Catholic Church in Scotland

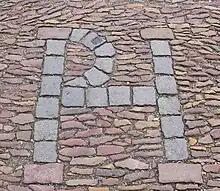
Lutheran pastor Patrick Hamilton's initials, set into the paving stones at the site where he was burned at the stake.

During the reign of King Malcolm III, the Scottish church underwent a series of reforms and transformations. Through the influence of his Hungarian-born wife, St Margaret of Scotland, a clearly defined hierarchy of diocesan bishops and parochial structure for local churches, in line with the queen's experiences in Continental Europe, was developed. Following the 1286 extinction of the Royal House of Dunkeld and the subsequent invasion of Scotland by Edward Longshanks, the political purge of Scottish clergy from the hierarchy, religious orders, and parishes, and their replacement by English clergy was one of the root causes of the Scottish Wars of Independence and is part of why so many of the Scottish clergy defied the pro-English policy of Pope John XXII and signed the Declaration of Arbroath. Following the Battle of Bannockburn, large numbers of new foundations, which introduced Continental European forms of reformed monasticism, began to predominate as the Scottish church re-established its independence from England and developed a clearer diocesan structure, becoming a "special daughter of the see of Rome" but lacking leadership in the form of archbishops. During the Late Middle Ages, similar to in other European countries, the Investiture Controversy and the Great Schism of the West allowed the Scottish Crown, like Scottish clan chiefs using the erenagh system during the time of the Celtic Church, to gain greater influence over senior appointments to the hierarchy and two archbishoprics had accordingly been established by the end of the fifteenth century. While some historians have discerned a decline of monasticism in the Late Middle Ages, the mendicant orders of friars grew, particularly in the expanding burghs, to meet the spiritual needs of the population. New saints and cults of religious devotion also proliferated. Despite problems over the number and quality of clergy after the Black Death in the fourteenth century, and the efforts of Hussite emissary Pavel Kravař to spread doctrines considered heresy; the Renaissance in Scotland also saw wider availability of books, including the Classics and newer works of early modern Scottish literature, due to Androw Myllar and Walter Chepman's introduction of the Gutenberg Revolution to Scotland in 1507. The printing press also helped spread the "New Learning" known as Renaissance humanism, which was also embraced and spread by many Catholic clergy. This is not to say that everything was perfect, however.